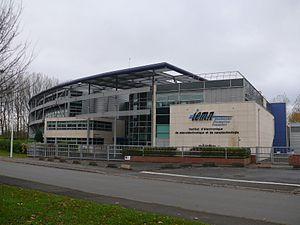
L'IEMN (Institut d'électronique de microélectronique et de nanotechnologie), à Villeneuve-d'Ascq (Nord, France).
La Cité scientifique est le quartier universitaire et campus scientifique de la technopole Villeneuve-d'Ascq, commune de la Métropole Européenne de Lille, créé en 1964.
L'Institut d'électronique, de microélectronique et de nanotechnologie ou IEMN est un institut de recherche CNRS dont le laboratoire central est situé à Villeneuve-d'Ascq sur le campus Cité Scientifique de l'Université de Lille, à proximité également notamment de l'École centrale de Lille ou de Polytech' Lille. Les domaines de recherches couvrent la physique, l'électronique, les microtechnologies ainsi que les nanotechnologies.
L'Université Lille-I était l'une des trois universités publiques françaises qui formaient l'organisation universitaire de Lille entre 1970 et 2017; elle était alors chargée de l'enseignement supérieur public dans le domaine des sciences et technologies. Originellement fondée comme faculté des sciences de Lille en 1854 et intégrée dans l'université de Lille en 1896, elle était devenue université indépendante en 1970 sous le nom d'Université des sciences et technologies de Lille puis Université Lille-I en 2009; avant de provisoirement s'appeler Université de Lille, sciences et technologies pour amorcer la réunification.